Studio glass

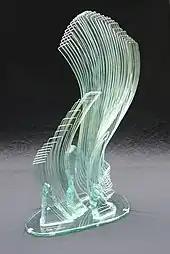
"Wind Song Glass", Peter Newsome

Glass blowing began in the Roman Empire, and Italy has refined the techniques of glass blowing ever since. Until the very recent explosion of glass shops in Seattle (US), there were more on the Island of Murano (Italy) than anywhere else in world. The majority of the refined artistic techniques of glassblowing (e.g., incalmo, reticello, zanfirico, latticino) were developed there. Moreover, generations of blowers passed on their techniques to family members. Boys would begin working at the "fornace" (actually "furnace"—called "the factory" in English).